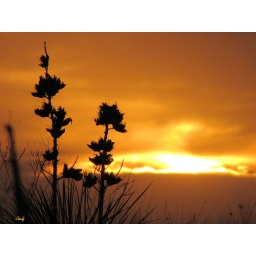
Yucca plants against a golden sunset. Yep stuck on sunsets again, what can I say :)